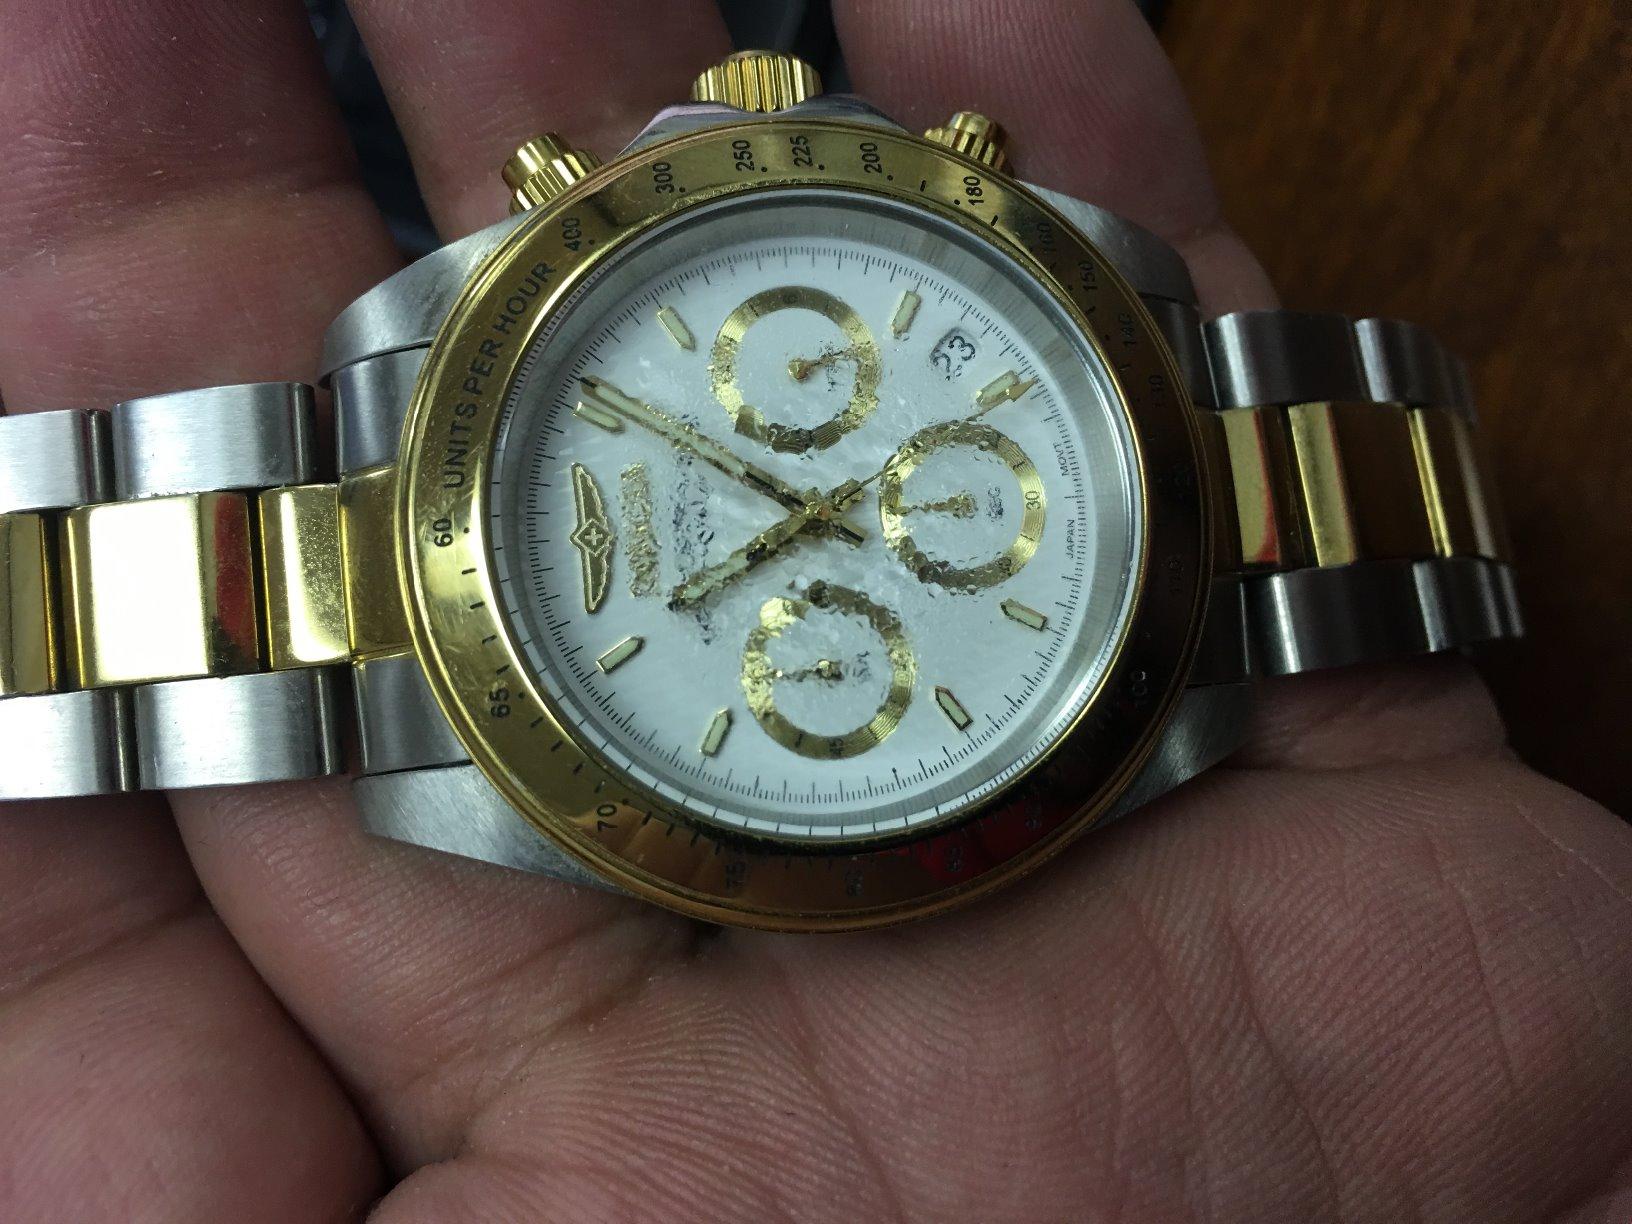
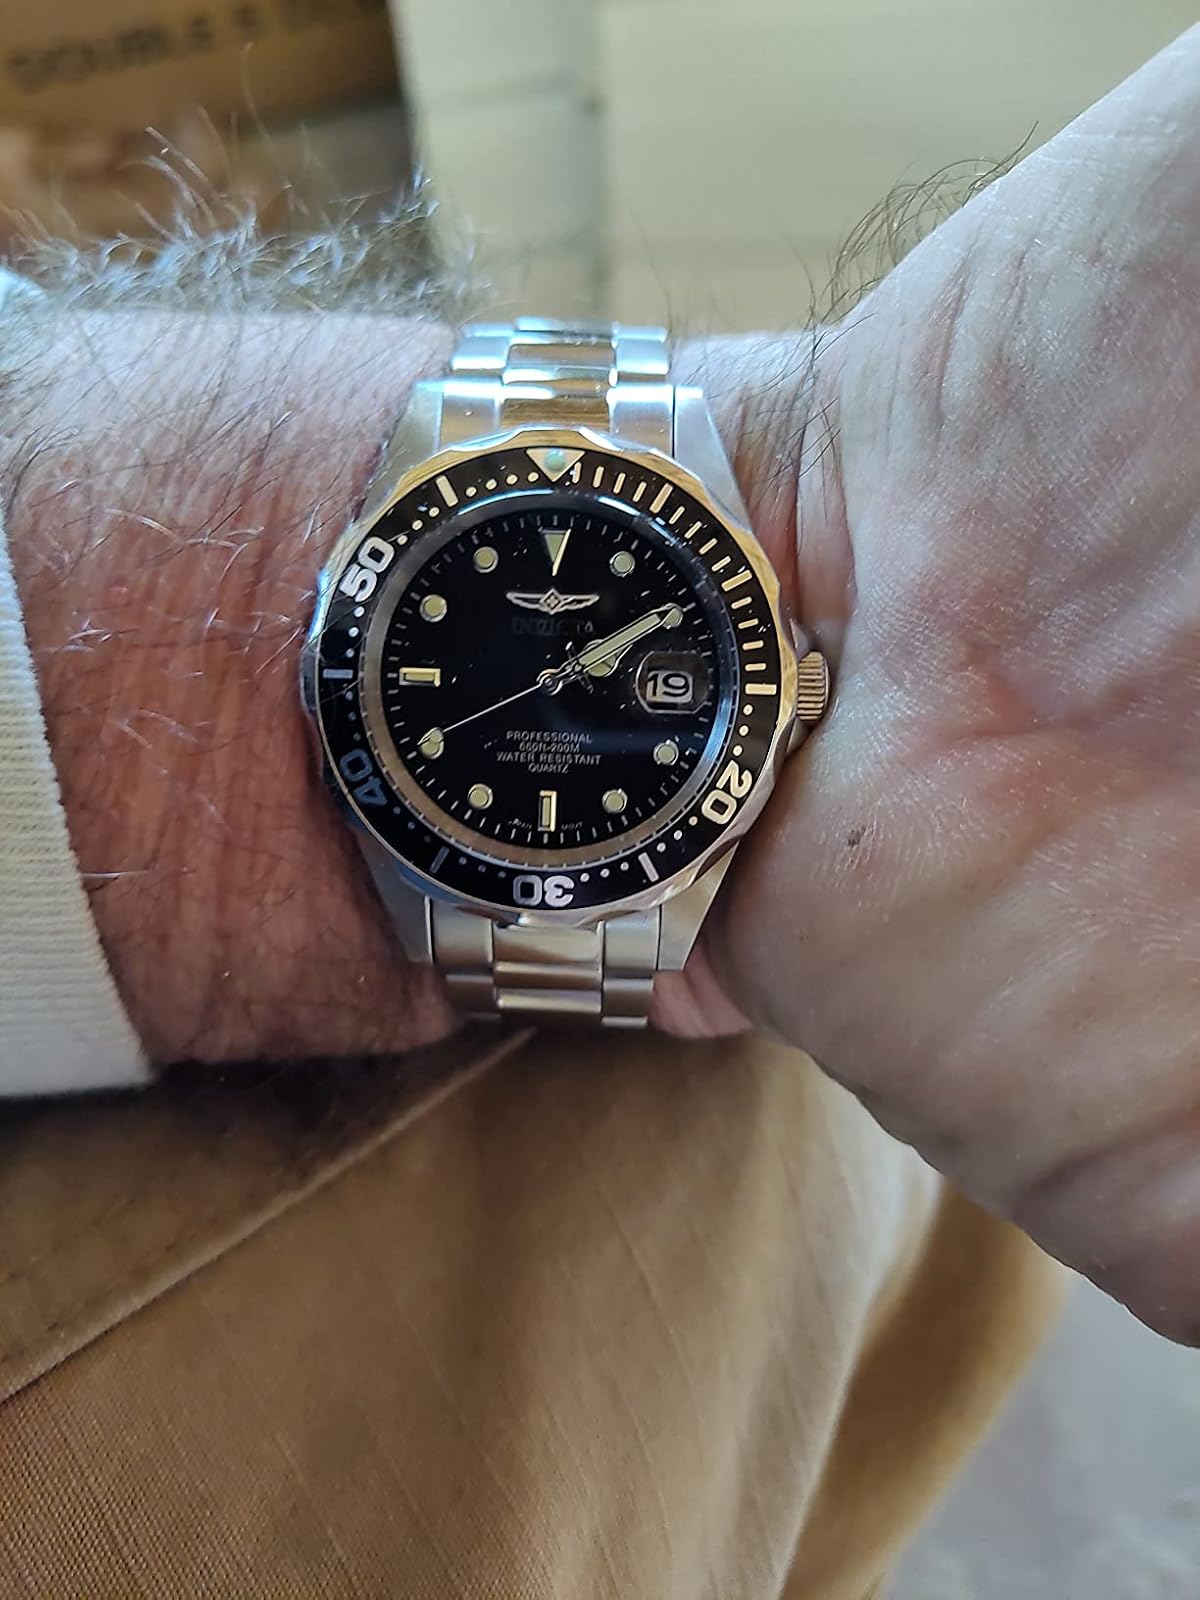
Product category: accessories_watch
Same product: no